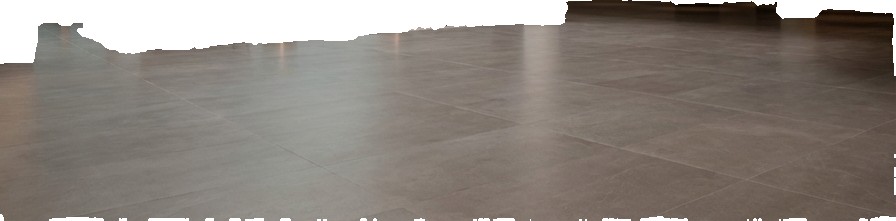
Surface category: floors